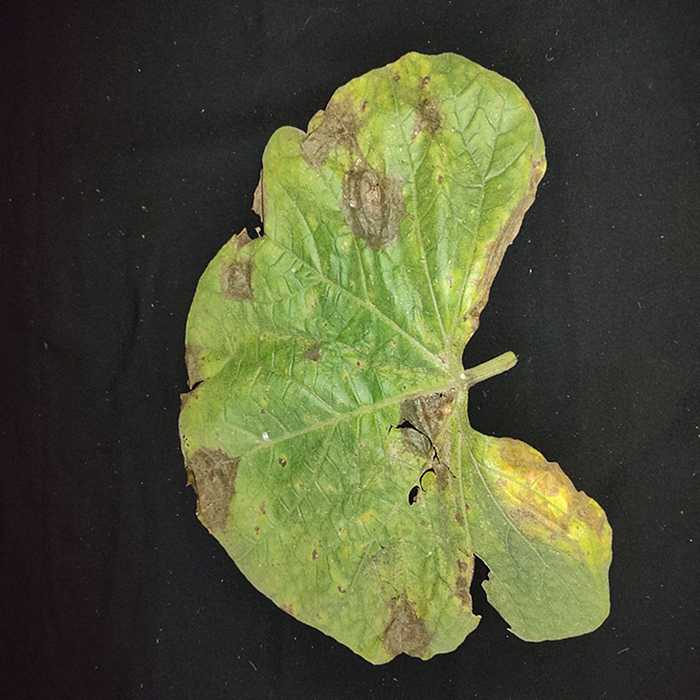
Plant: Bottle gourd
Label: Downey mildew